Flancourt-Crescy-en-Roumois

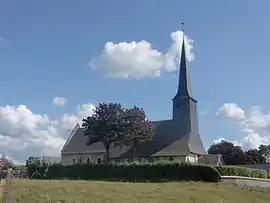
The church in Bosc-Bénard-Crescy

Flancourt-Crescy-en-Roumois (literally "Flancourt-Crescy in Roumois") is a commune in the department of Eure, northern France. The municipality was established on 1 January 2016 by merger of the former communes of Bosc-Bénard-Crescy, Épreville-en-Roumois and Flancourt-Catelon.